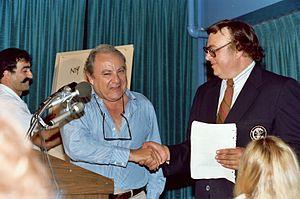
William Szathmary dit Bill Dana est un acteur, scénariste et producteur américain né le 5 octobre 1924 à Quincy et mort le 15 juin 2017 à Nashville.